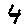
Label: 4